Channel Islands (California)

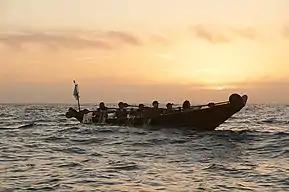
"Tomols" or "te'aats" are Chumash and Tongva boats used to travel throughout the islands and to the mainland.

Historically, the northern islands were occupied by the Chumash, while the southern islands were occupied by the Tongva.